Ricky Álvarez

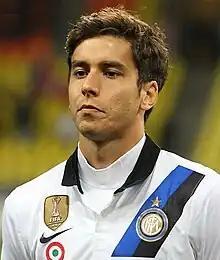
Álvarez with Internazionale in 2011

Ricardo "Ricky" Gabriel Álvarez (born 12 April 1988) is an Argentine former professional footballer who played as an attacking midfielder. Álvarez retired from football at the end of 2021.